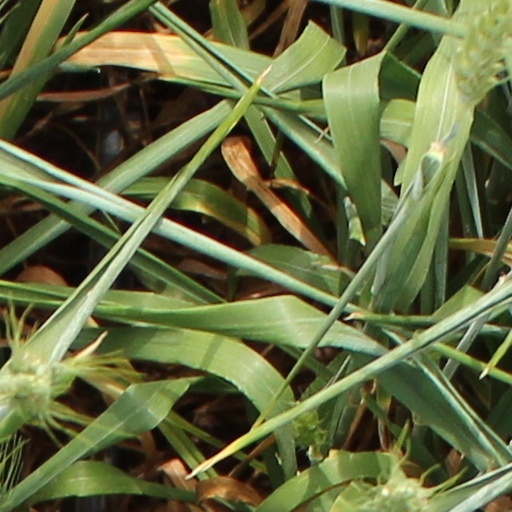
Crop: wheat